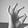
ASL letter: F